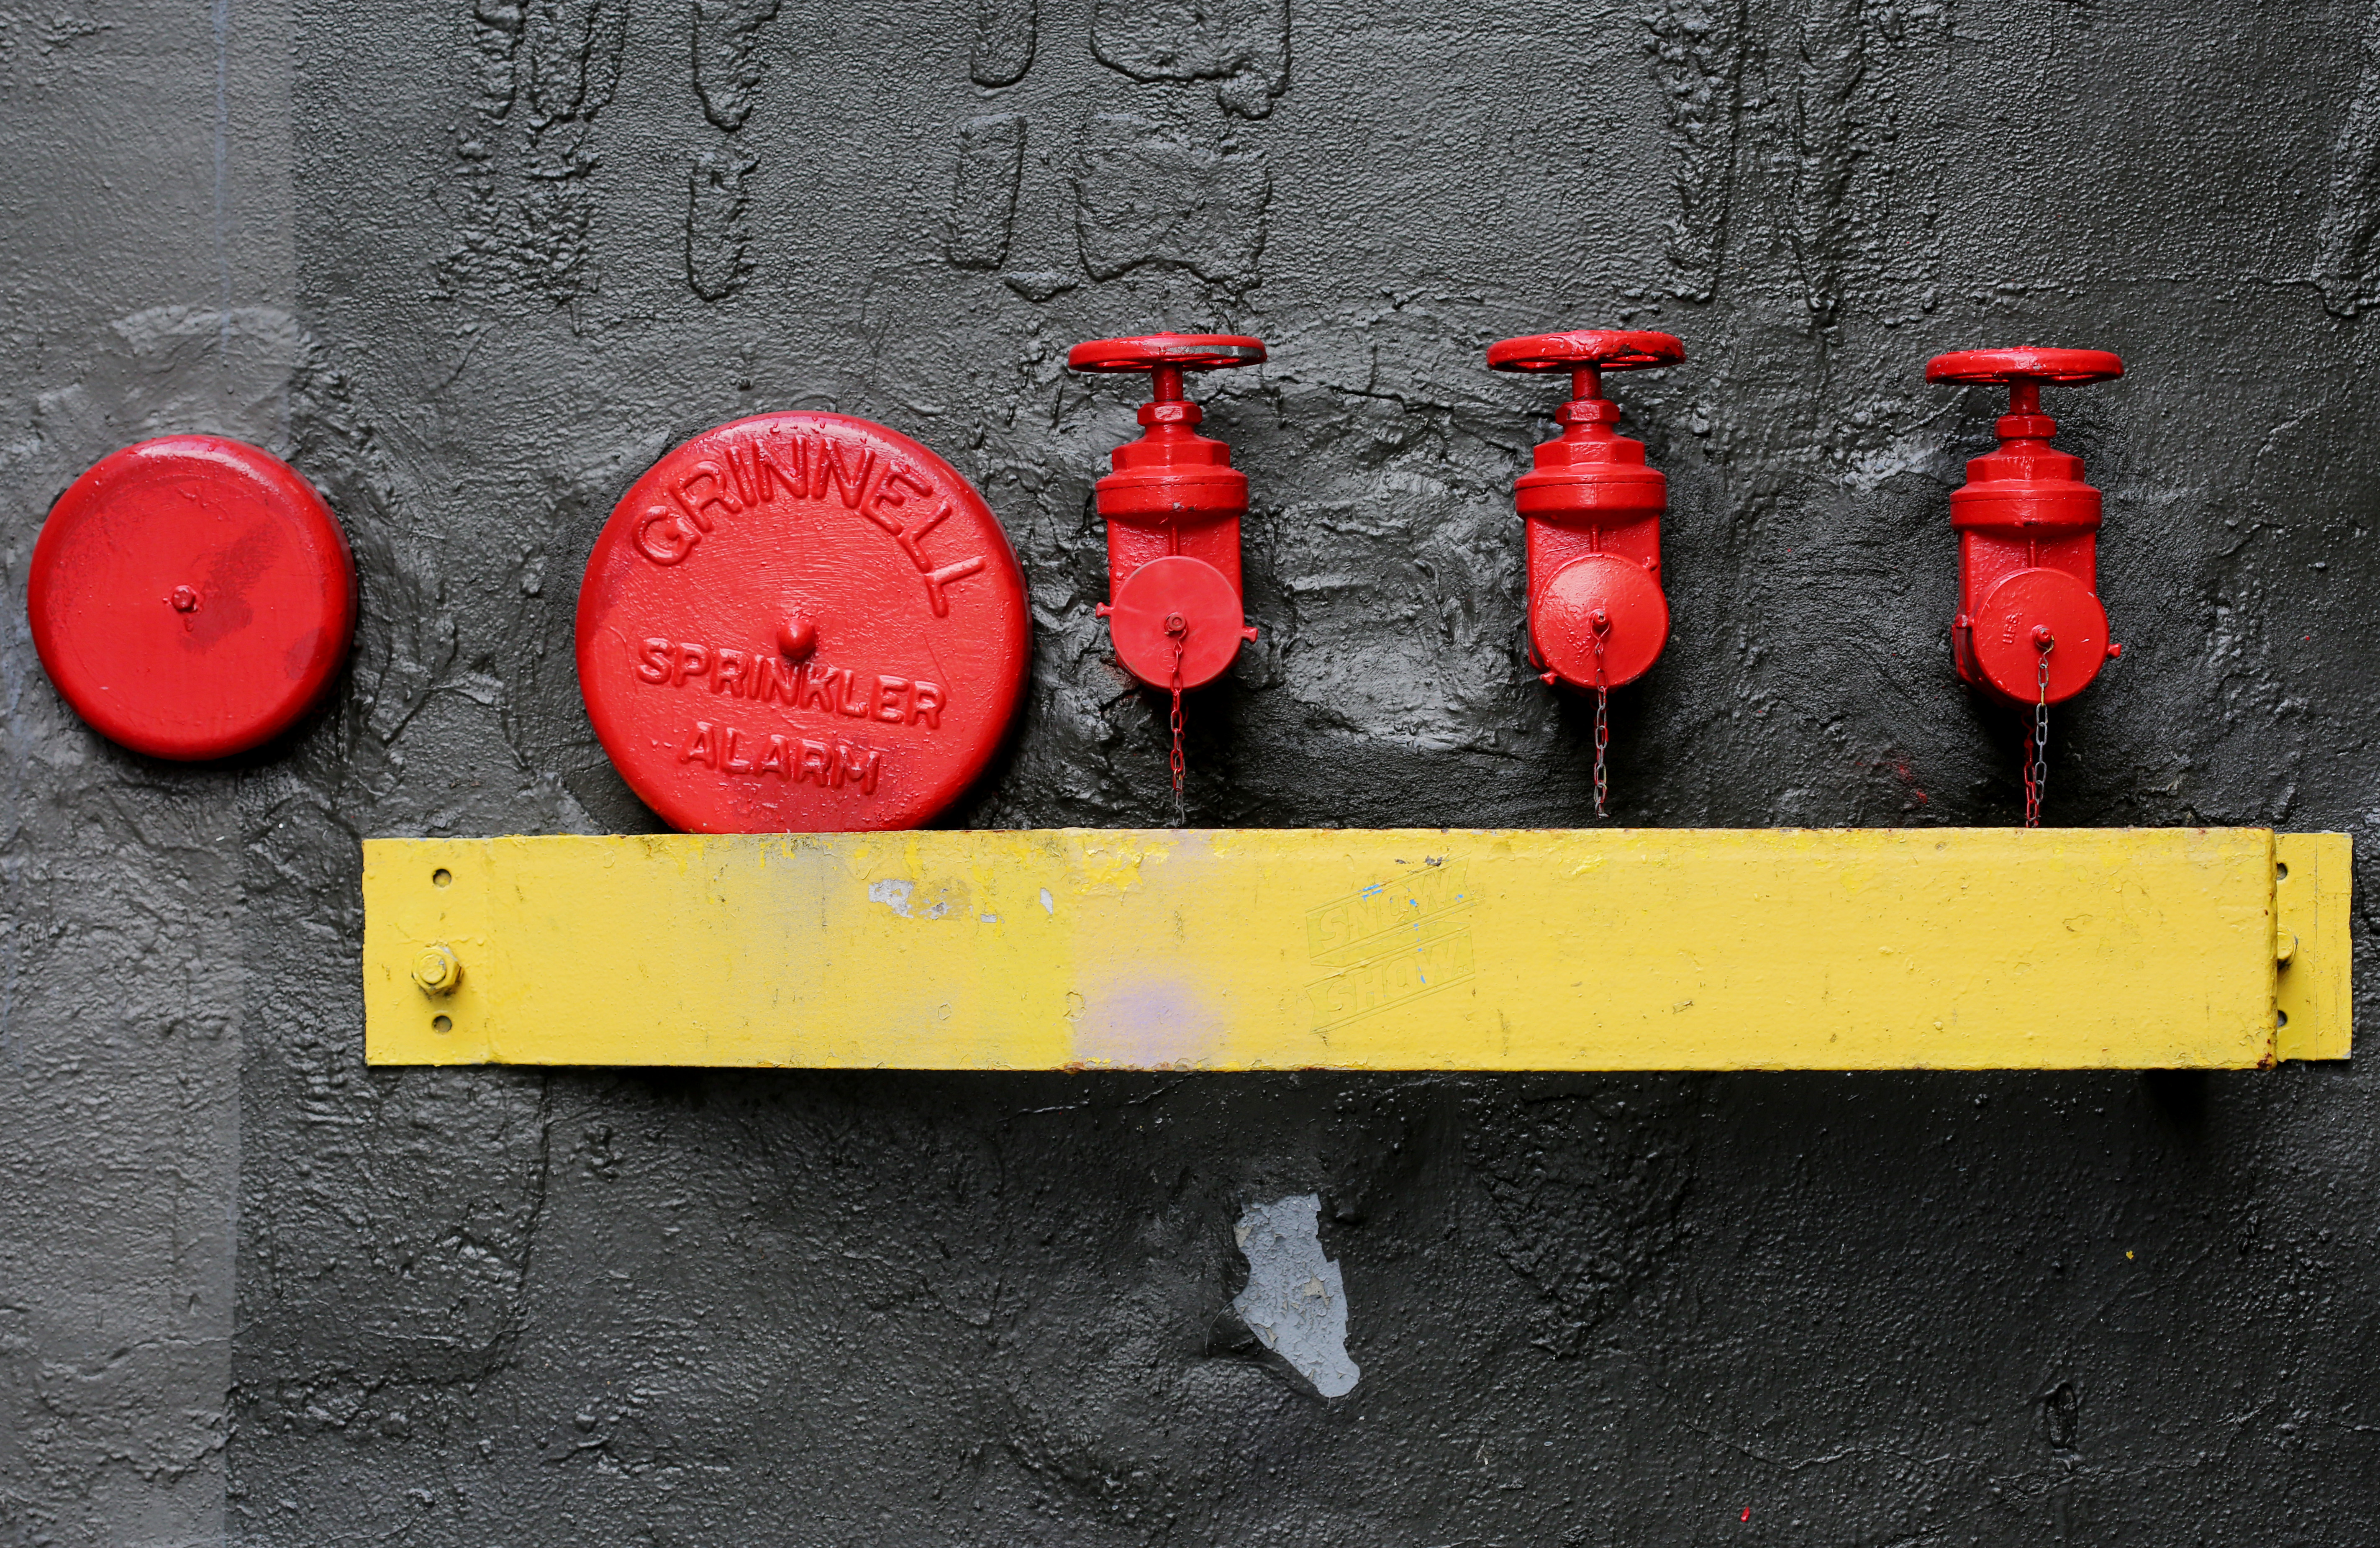
number, wall, alarm, red, color, fire, sprinkler, hydrant, shape